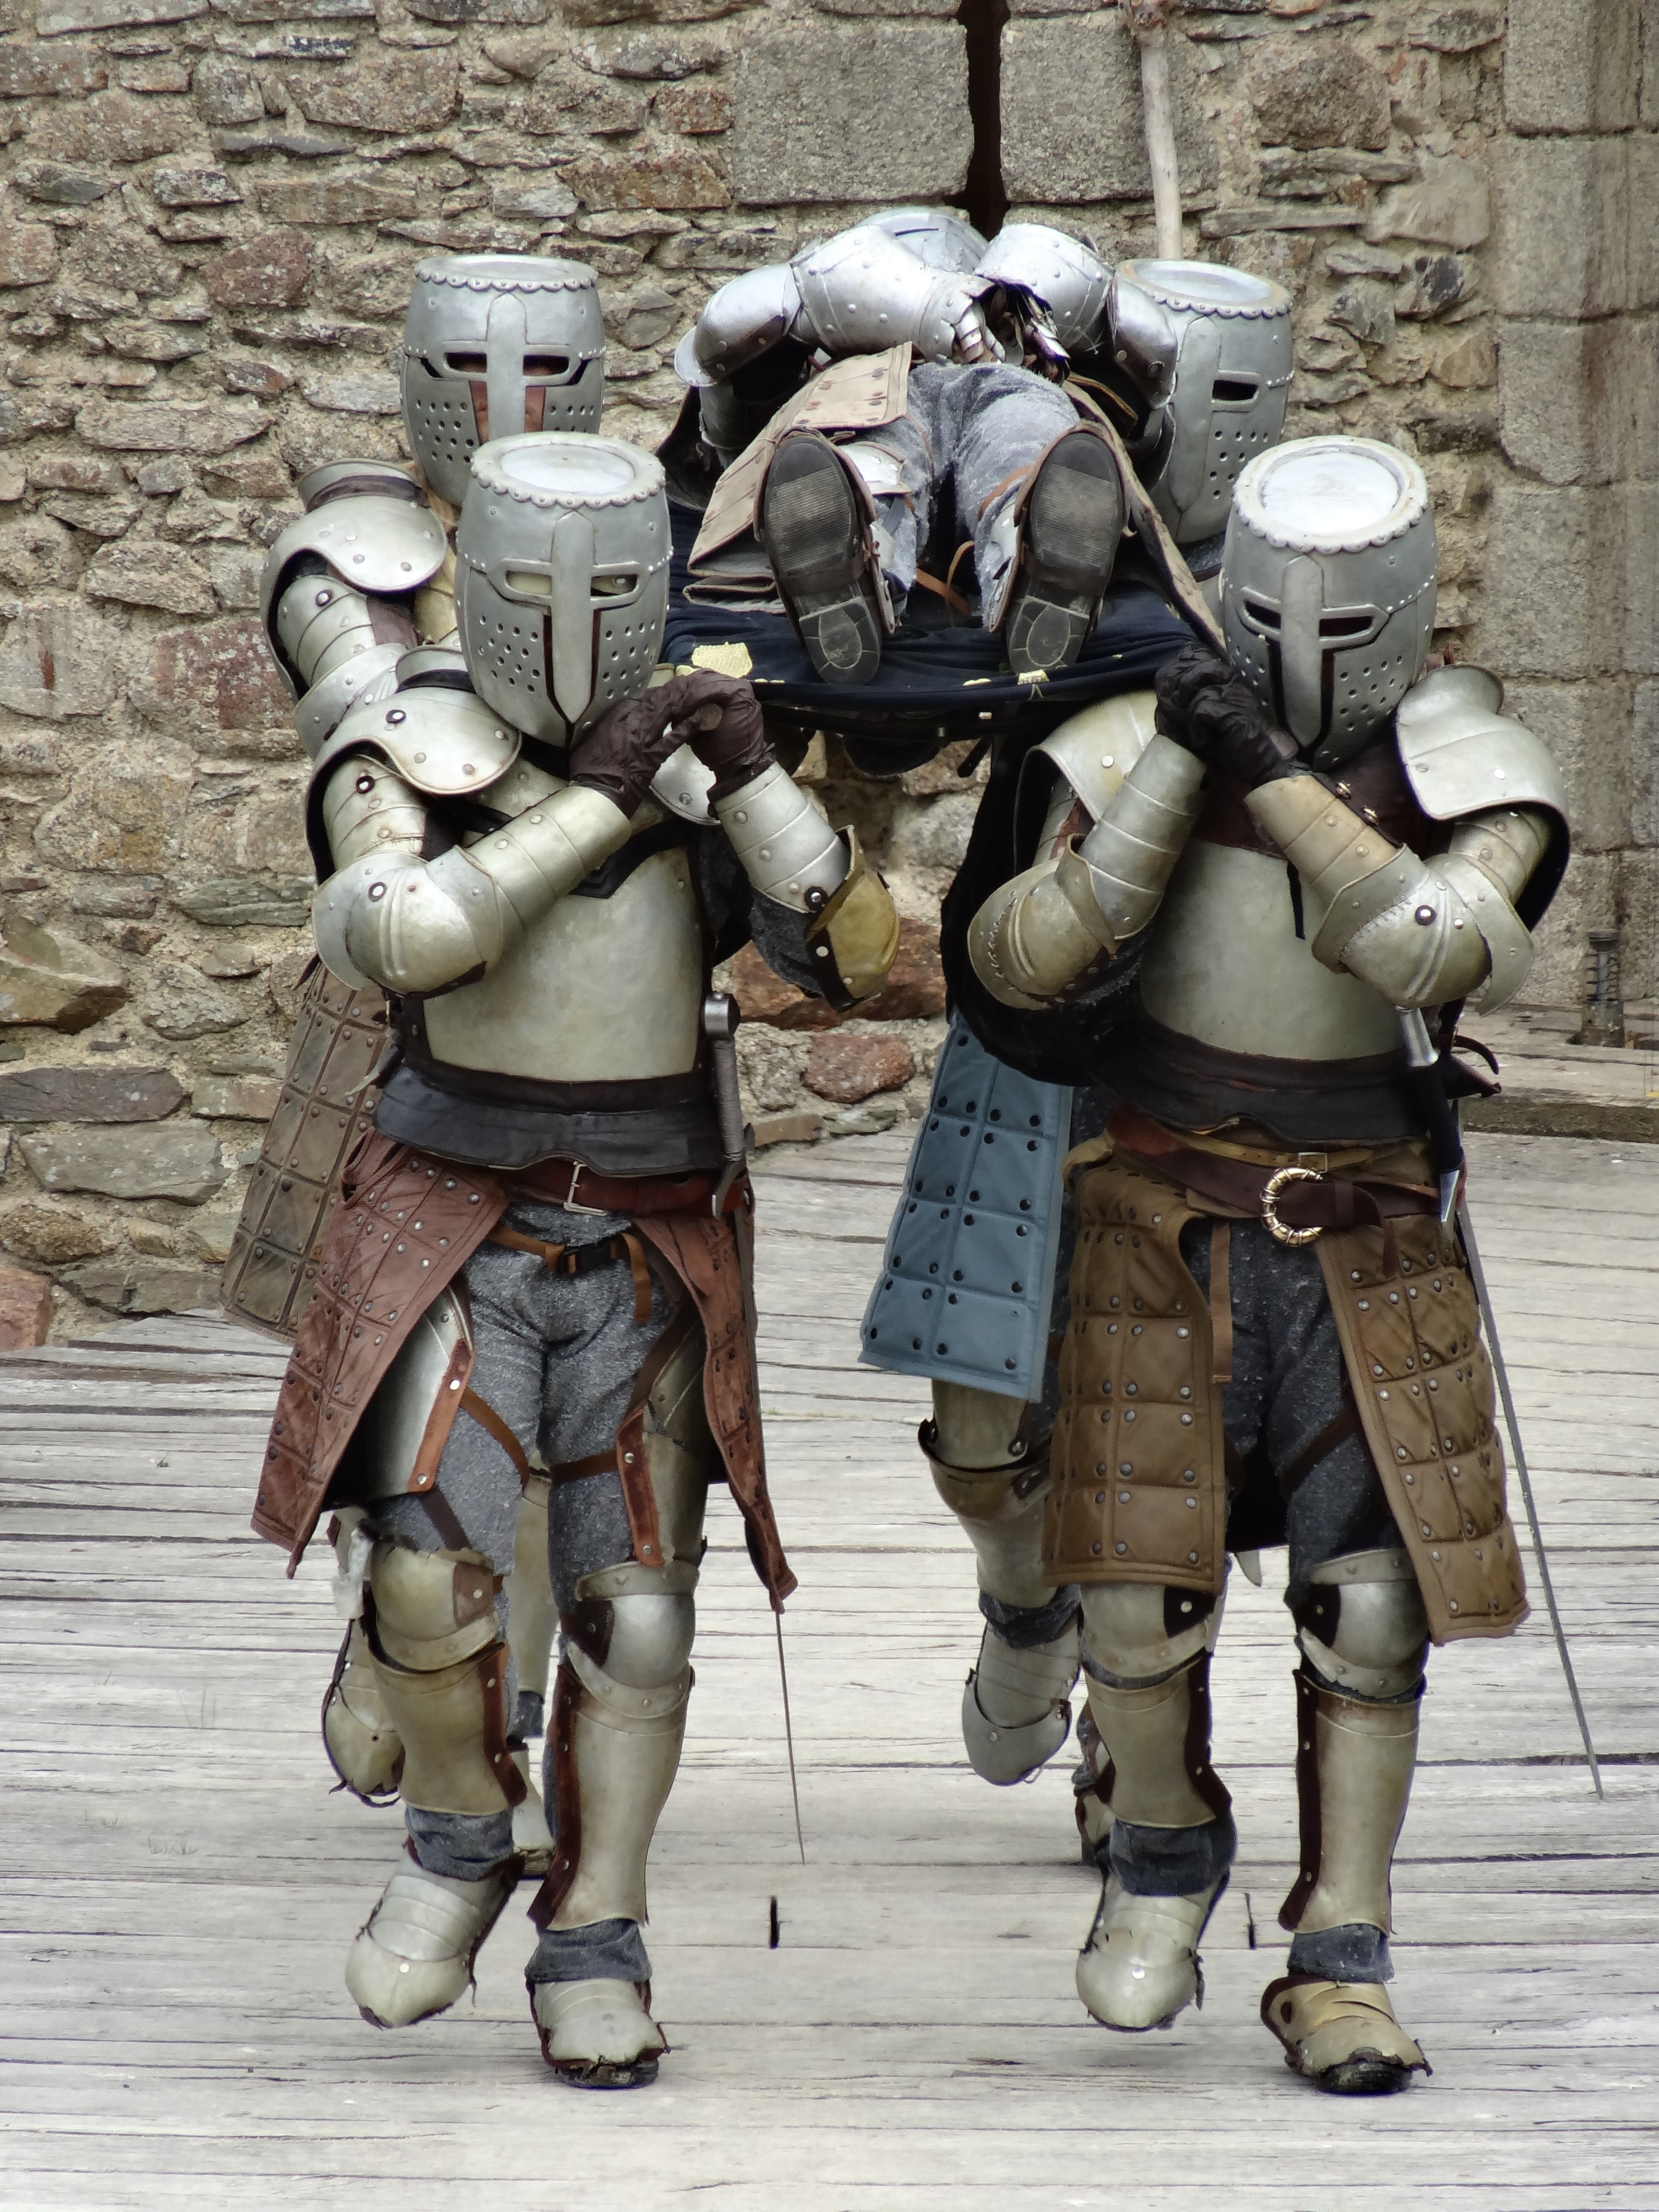
medieval, helmet, knight, armour, middle ages, funeral, knights, corpse, armor, chivalry